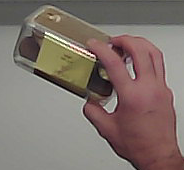
Product: rocher_chocolate